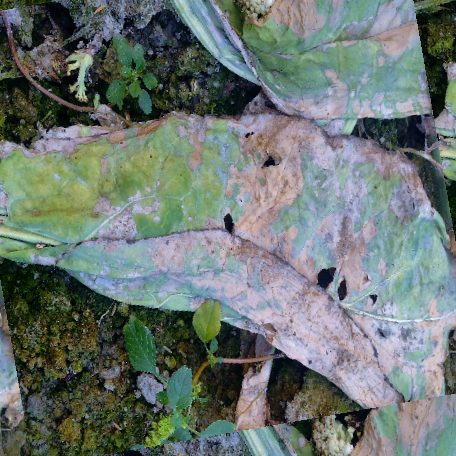
Label: Downy Mildew